Alenka Godec

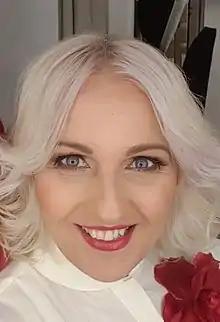

Alenka Godec (born 5 November 1964, in Ljubljana) is a Slovenian jazz and pop singer.